Petroleum trap

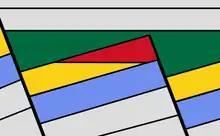
Hybrid trap formed by the mudstone draping of tilted blocks

Hybrid traps are the combination of two types of traps. In the case of tilted blocks, the initial reservoir geometry is the one of a fault-controlled structural trap, but the caprock is generally made by the draping sedimentation of mudstones during the oceanisation process.